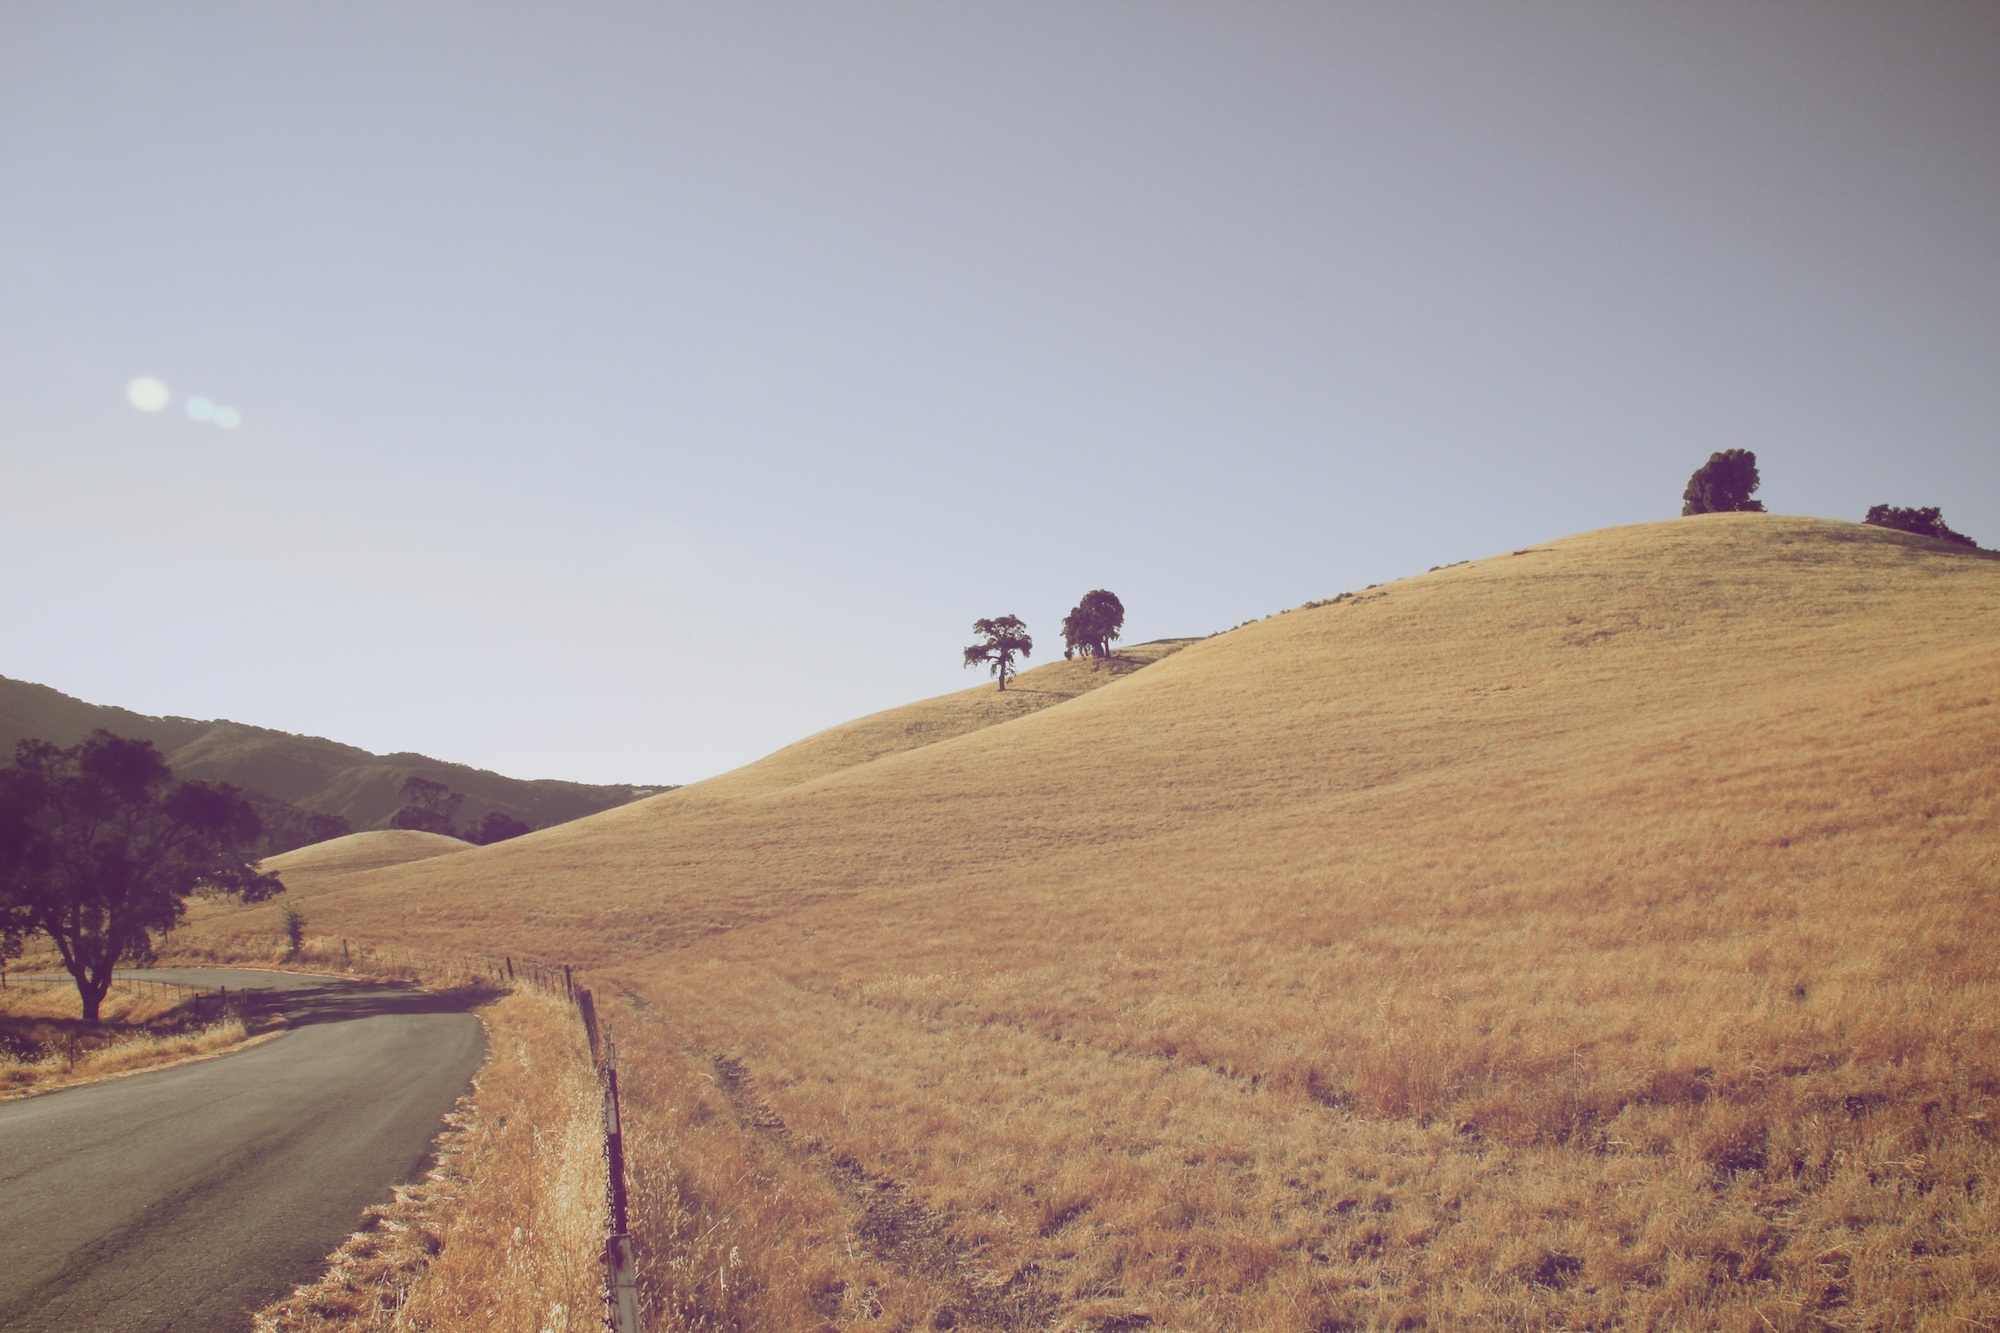
landscape, nature, sand, horizon, mountain, sky, road, field, meadow, prairie, countryside, morning, hill, desert, rural, scenic, hillside, soil, terrain, trees, grassland, plateau, way, habitat, ecosystem, steppe, landform, natural environment, aeolian landform, grass family, mountainous landforms